Bombardment of Algiers (1816)

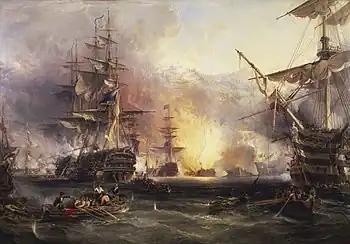
"Bombardment of Algiers, 1816" George Chambers, 1836

The Bombardment of Algiers was an attempt on 27 August 1816 by Britain and the Netherlands to end the slavery practices of Omar Agha, the Dey of Algiers. An Anglo-Dutch fleet under the command of Admiral Edward Pellew, 1st Baron Exmouth bombarded ships and the harbour defences of Algiers.